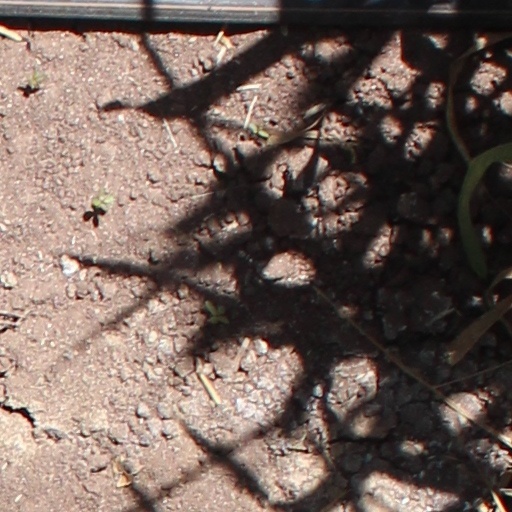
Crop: wheat